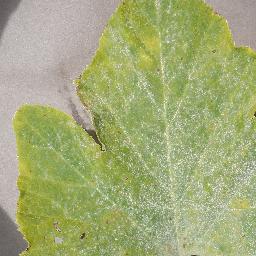
Label: Squash___Powdery_mildew